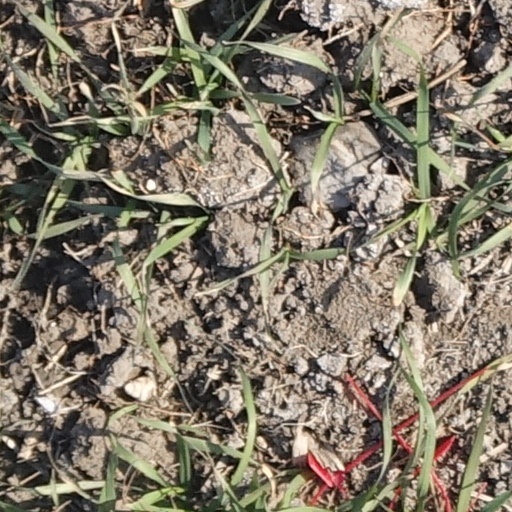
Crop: wheat